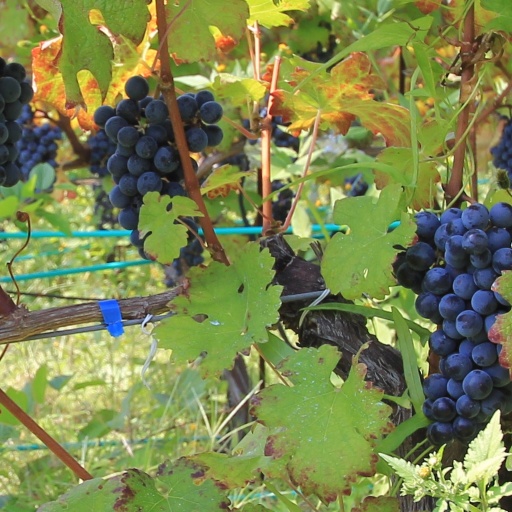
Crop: grape